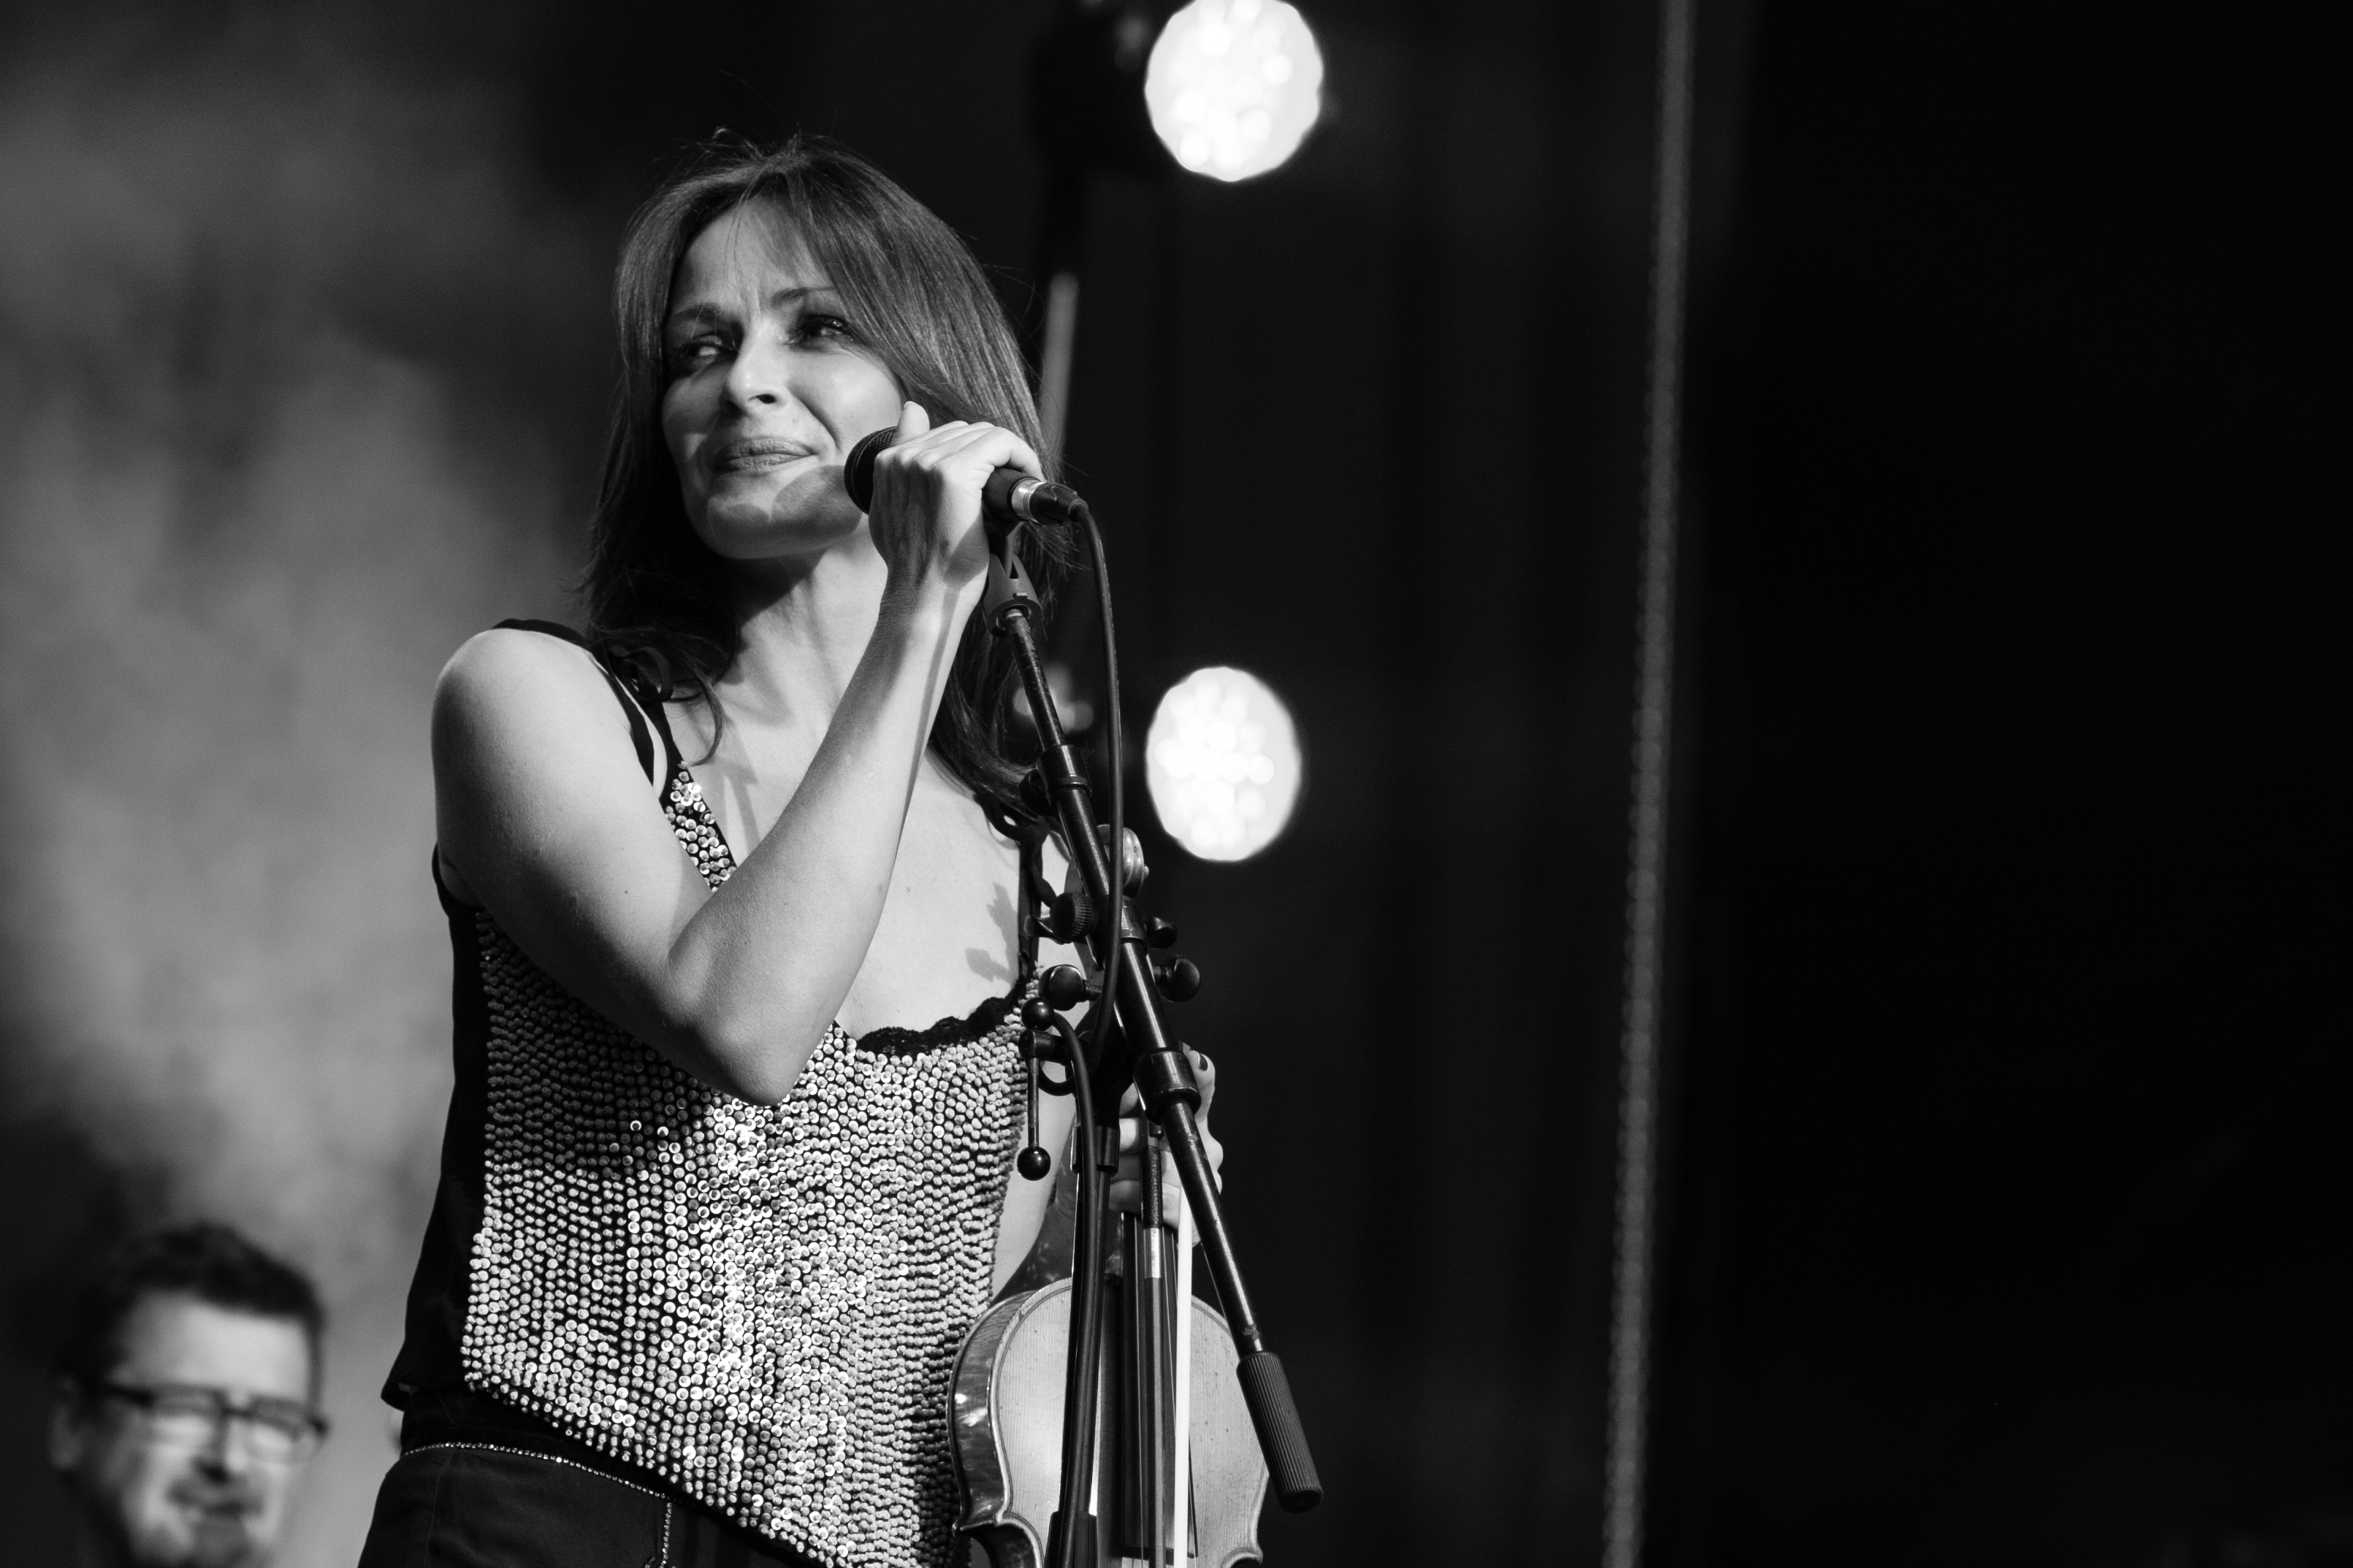
person, music, black and white, summer, concert, singer, live, canon, fashion, musician, black, monochrome, festival, 40d, gig, stage, brussels, 2012, sharon, corr, sharoncorr, performance, singing, guitarist, entertainment, performing arts, singer songwriter, monochrome photography